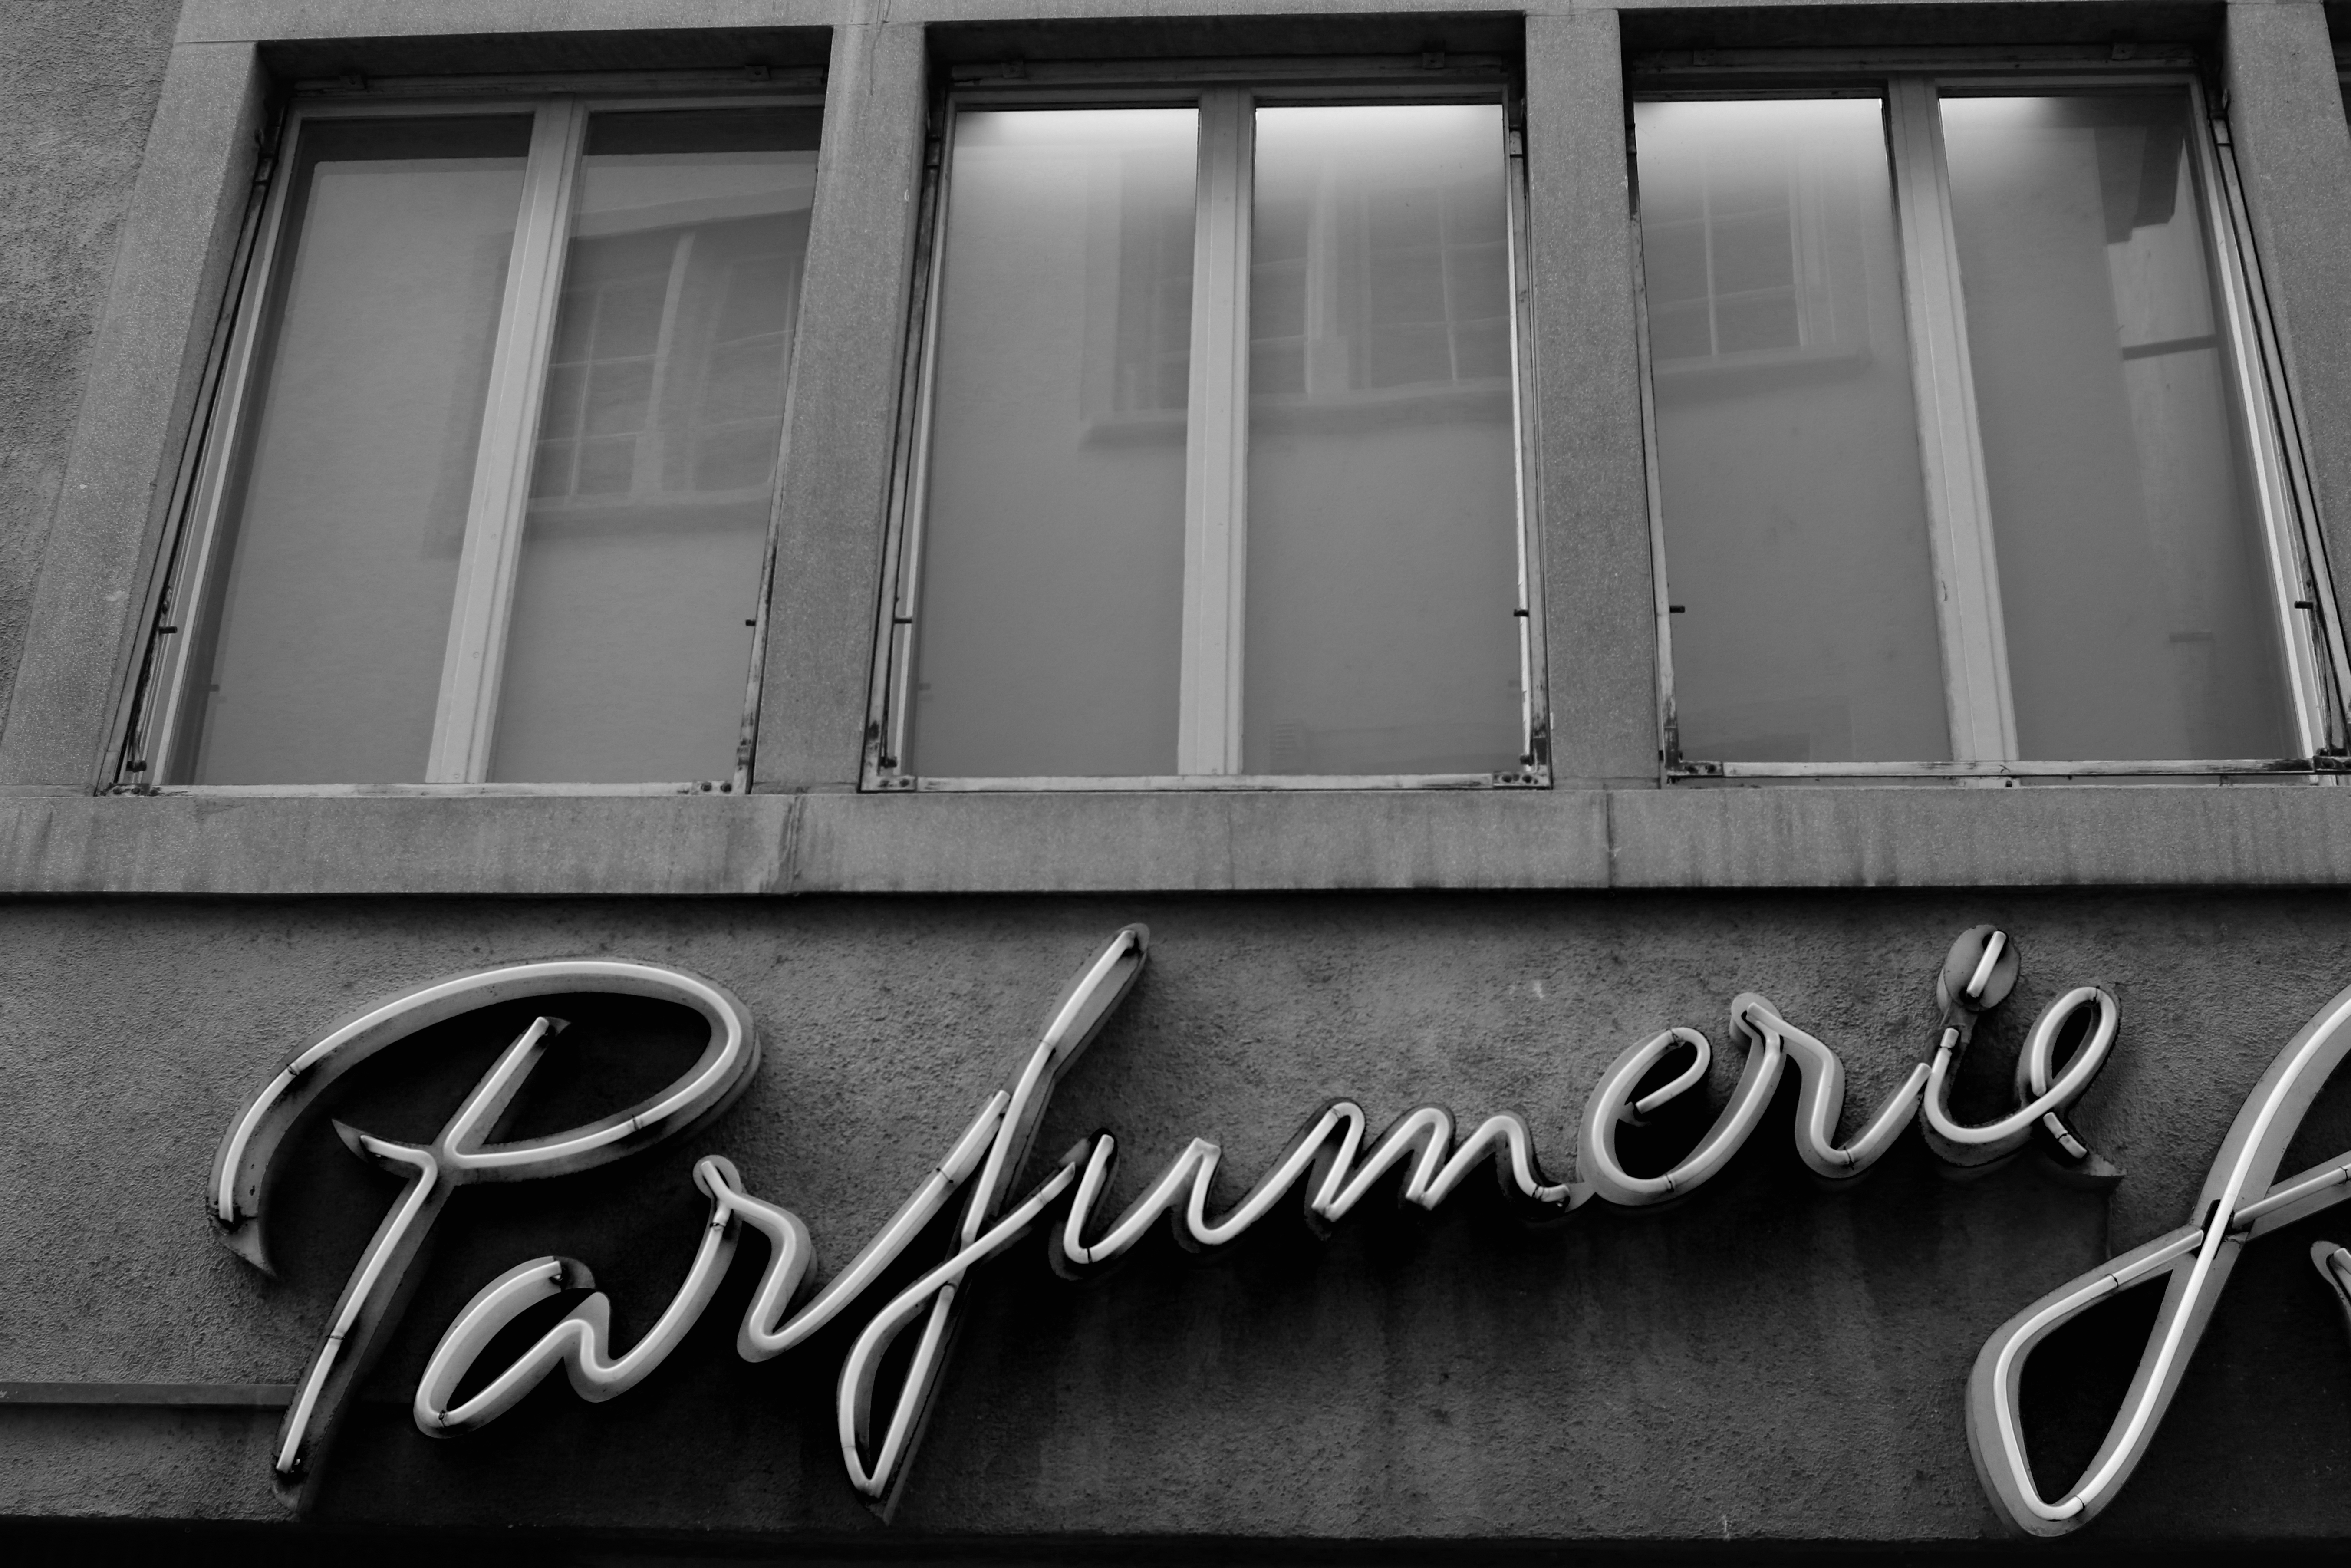
black and white, white, window, black, monochrome, bw, blackandwhite, blackwhite, alemania, allemagne, suisse, schweiz, sw, schwarzweiss, zurich, schwarzweis, shape, germania, schwarzweissfotografie, schwarzweisfotografie, schiz, monochrome photography